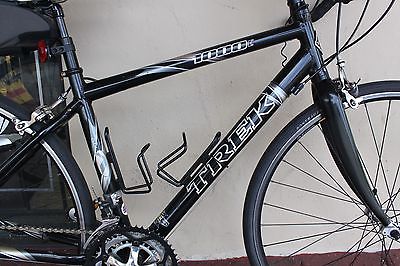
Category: bicycle